Vernon Henry St John, 6th Viscount Bolingbroke

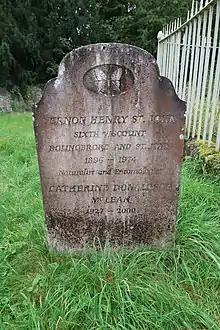
Vernon Henry St John's Gravestone at his burial (with his carer)) at St Mary's Church, Lydiard Tregoze

Vernon Henry St John, 6th Viscount Bolingbroke (15 March 1896 – 1 May 1974) was a British peer. He was the fourth child of Henry St John, 5th Viscount Bolingbroke and his wife Mary Elizabeth Emily, a former domestic. The couple's secret marriage and the existence of an heir was revealed only after the death of the 5th Viscount in 1899. It came as a huge shock to the locals and went on to become a national scandal. Although the couple had three boys, Vernon Henry was the only one who was legitimate and thus inherited the title of Viscount Bolingbroke.